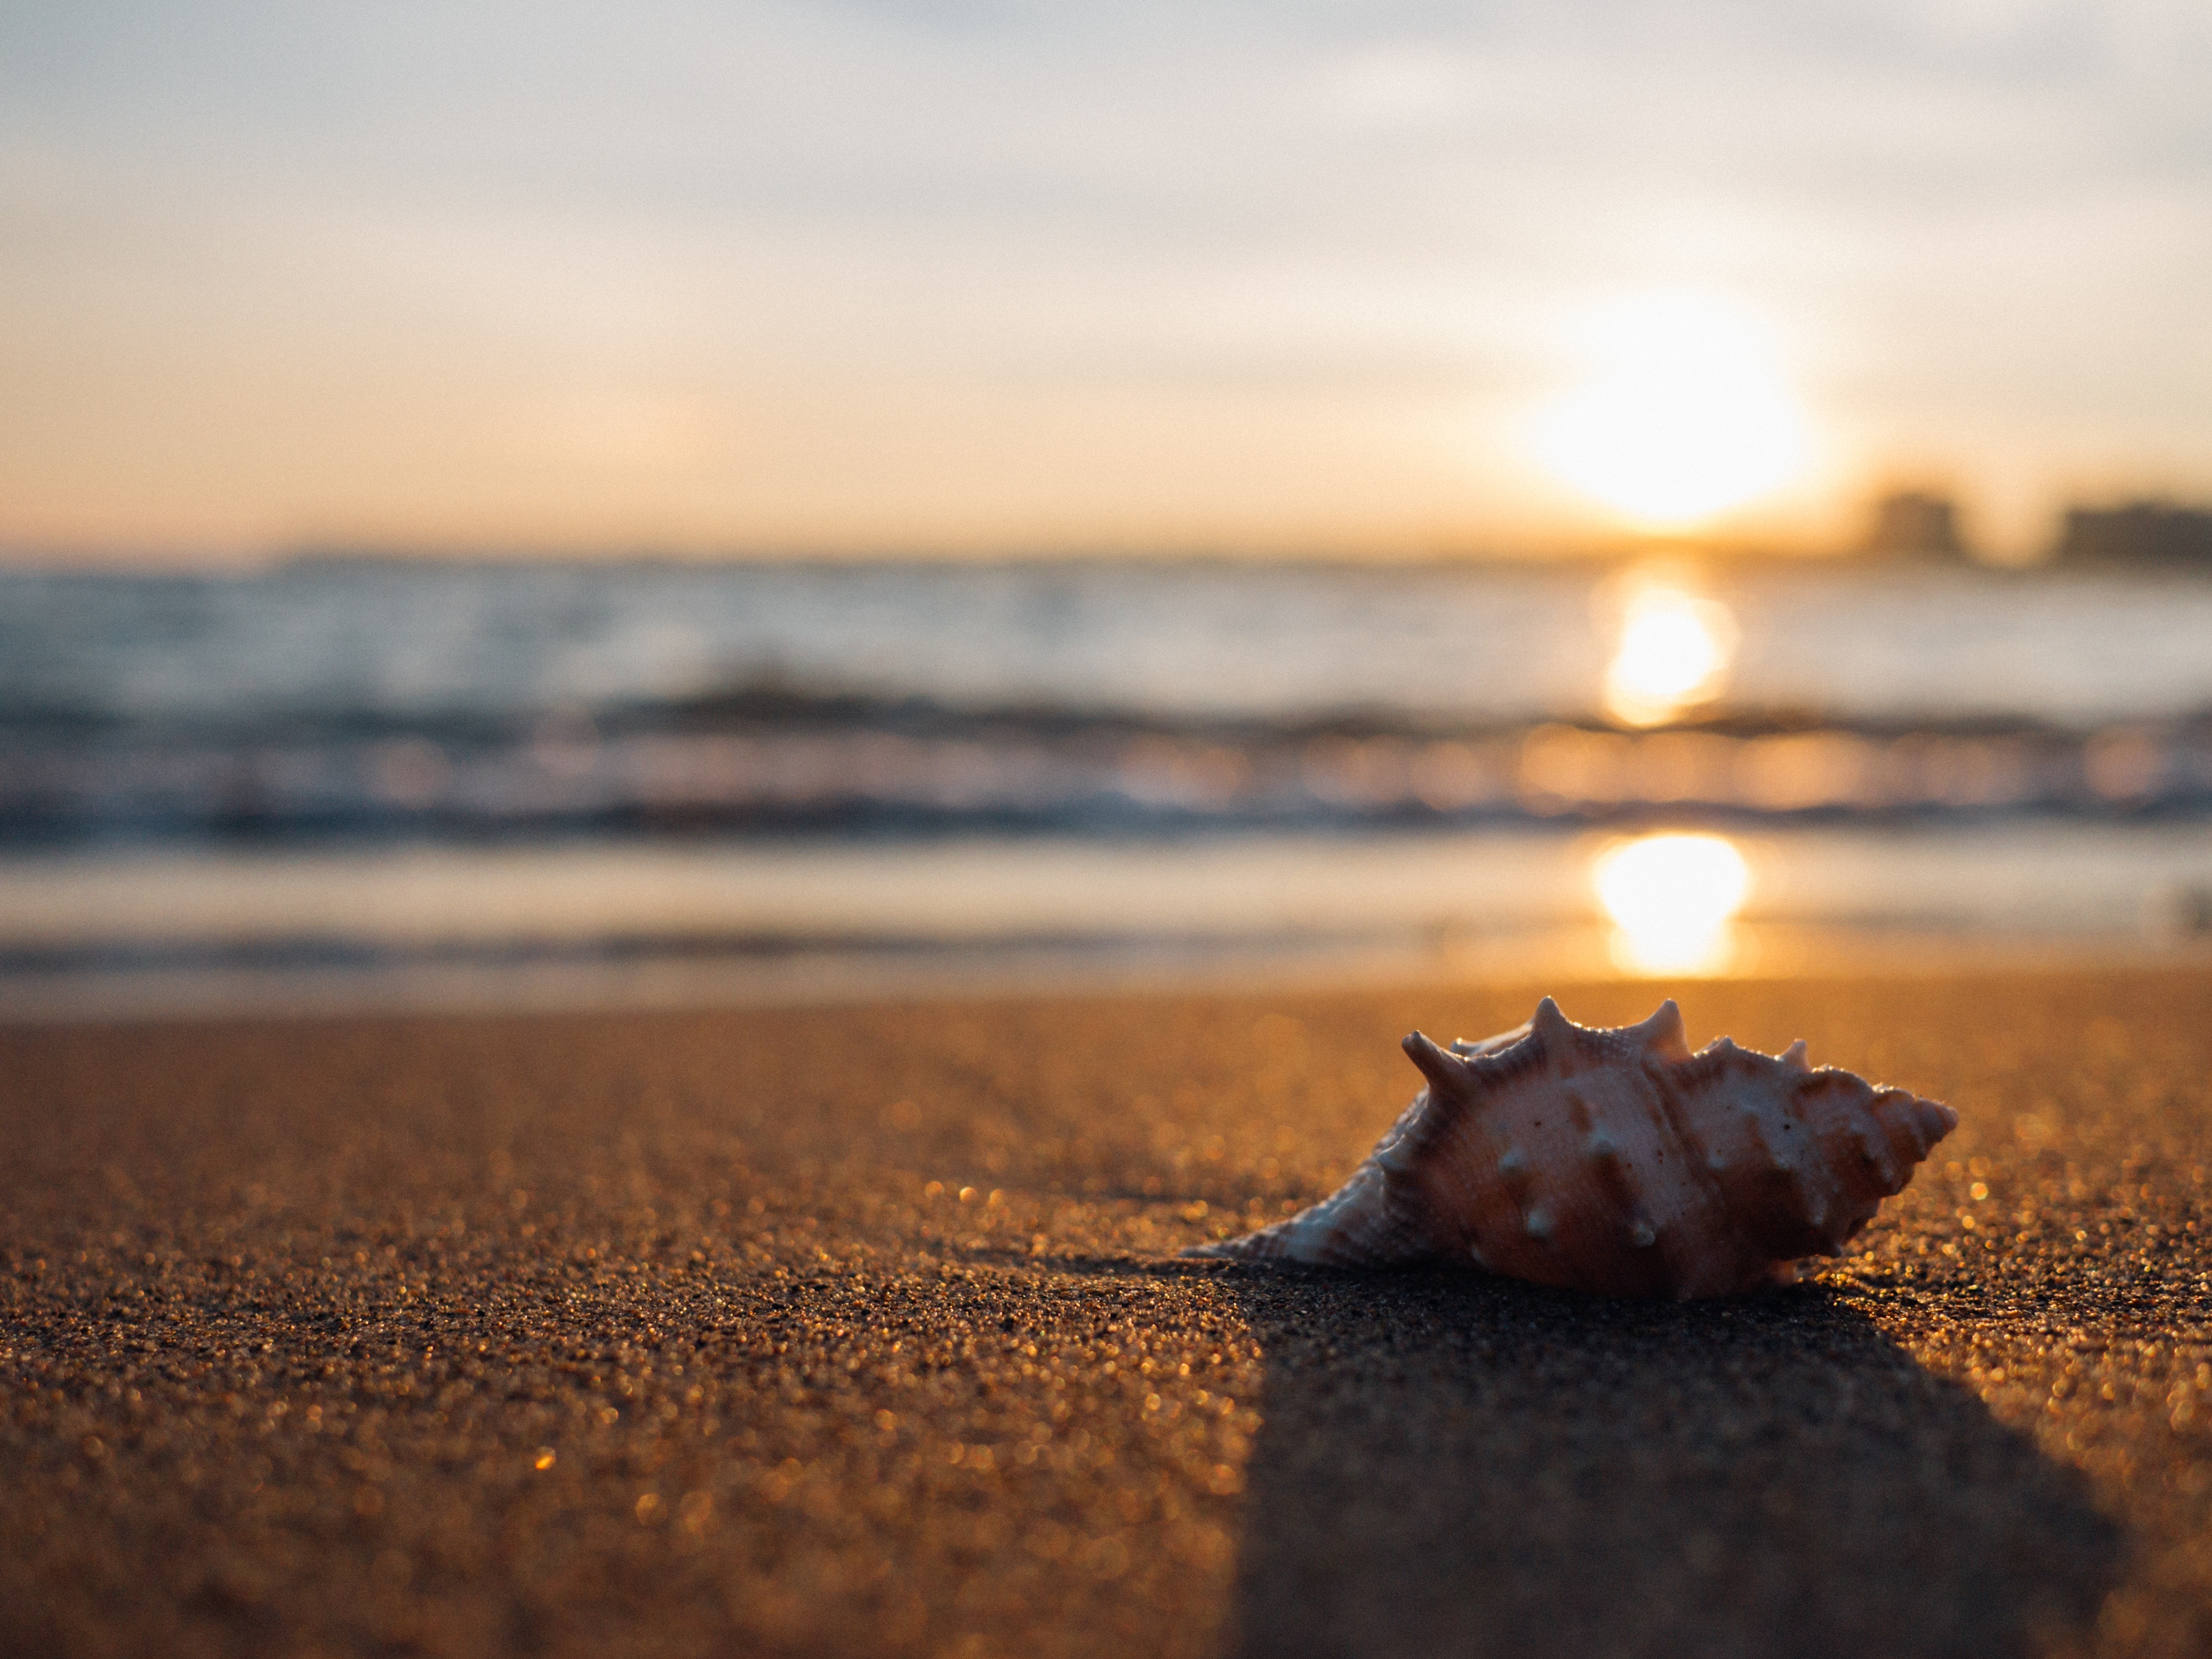
beach, sea, coast, nature, sand, rock, ocean, horizon, cloud, sky, sun, sunrise, sunset, sunlight, morning, shore, wave, dawn, summer, vacation, seaside, dusk, evening, reflection, relax, holiday, material, shell, seashell, sea shell, sundown, and, summer vacation, beach sand, tropical beach, beach background